Ken Akamatsu

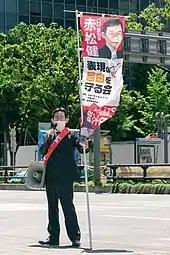
Akamatsu campaigning in Fukuoka in 2022

In December 2021, Akamatsu announced a candidacy in the 2022 election for the national proportional representation block of the House of Councillors, the upper house of the Diet, under the LDP banner. He stated that his major goal was to protect creative freedom of expression, and during the election campaign criticized "external pressure" (both foreign and domestic) to regulate Japan's "freedom of expression, especially for manga, anime, and games", elaborating that such regulations need to be "approached with rationality". On July 10, 2022, Akamatsu won a seat after campaigning in person in all 47 prefectures, becoming the first manga creator in the National Diet. An early initiative of his was a task force on a proposed legal framework for preservation of past and present Japanese video games in a playable state. Since his election, Akamatsu has been pursuing "manga diplomacy", and he argued that capitalizing on intellectual property is Japan's path to victory.